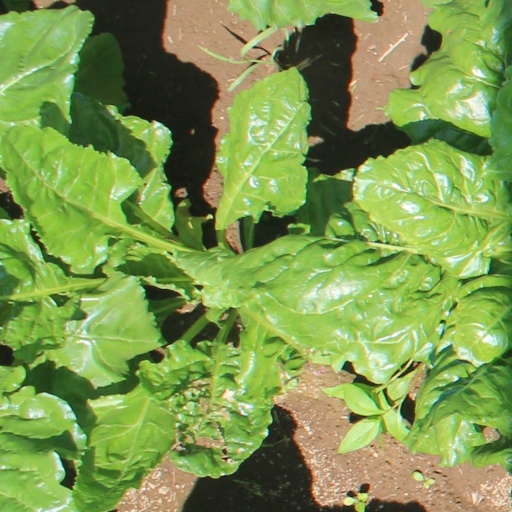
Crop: sugar beet